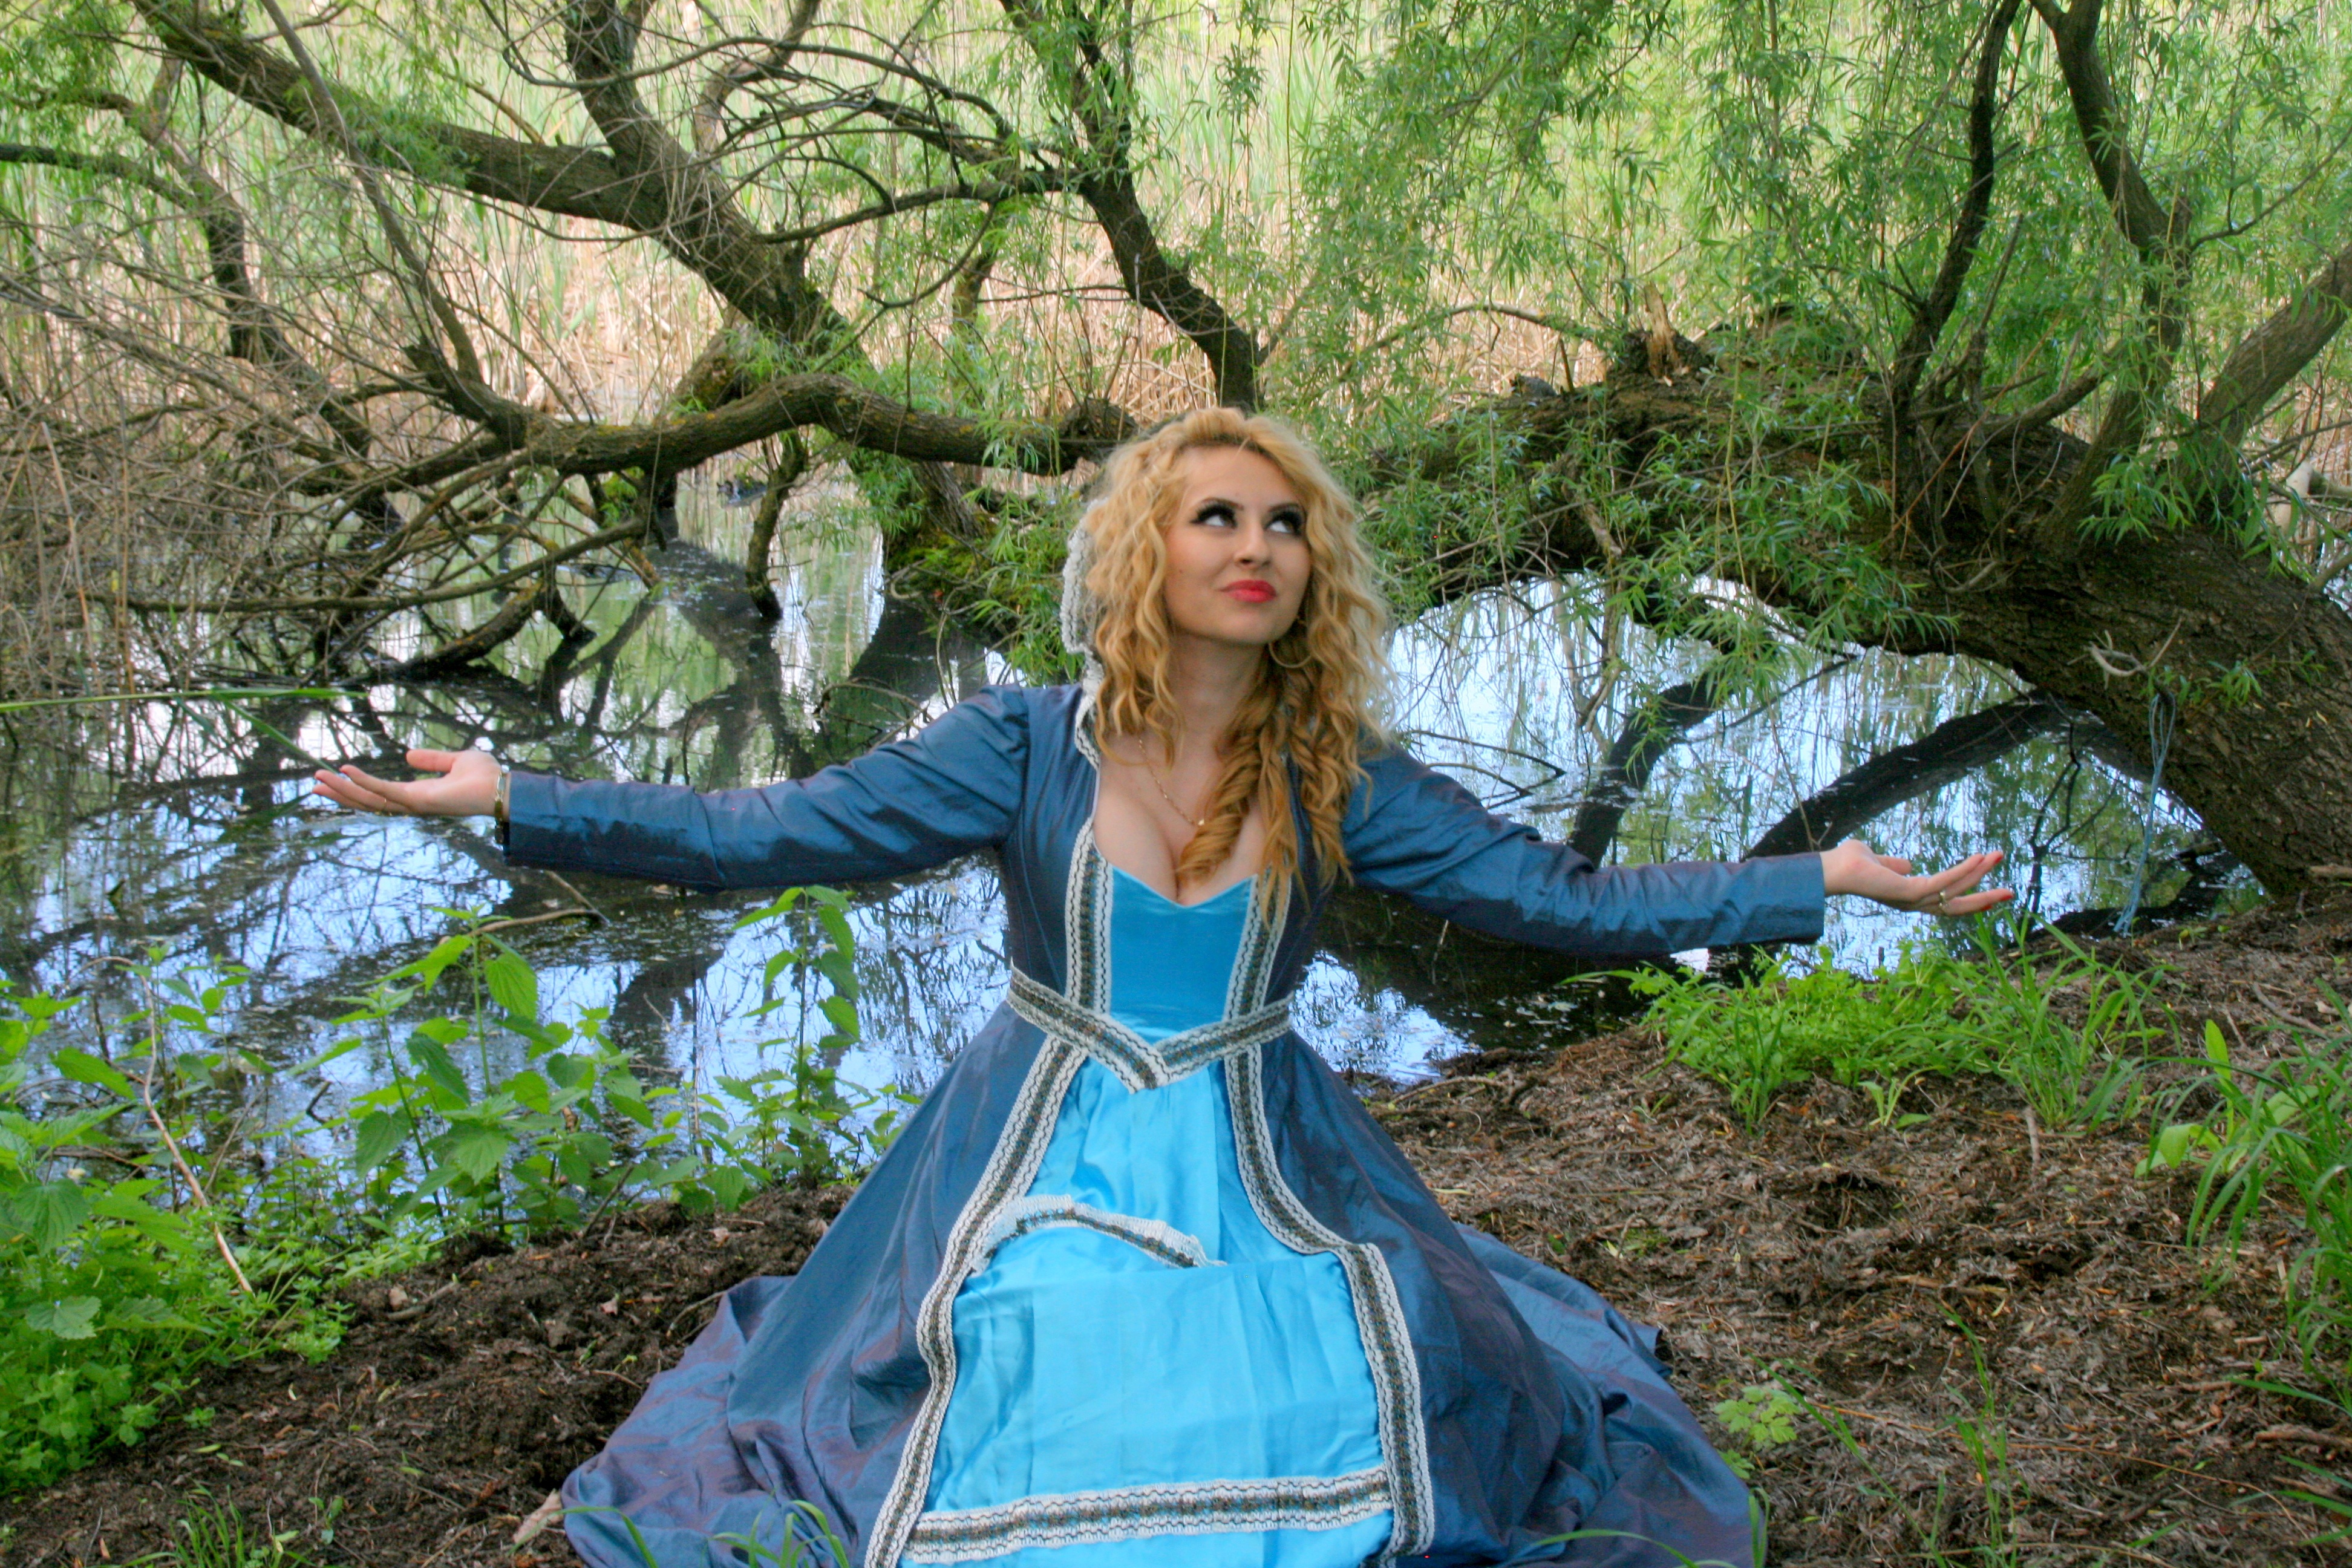
tree, forest, girl, flower, jungle, blue, clothing, wreath, dress, beauty, story, princess, woodland, habitat, costume, anime, fairy, natural environment